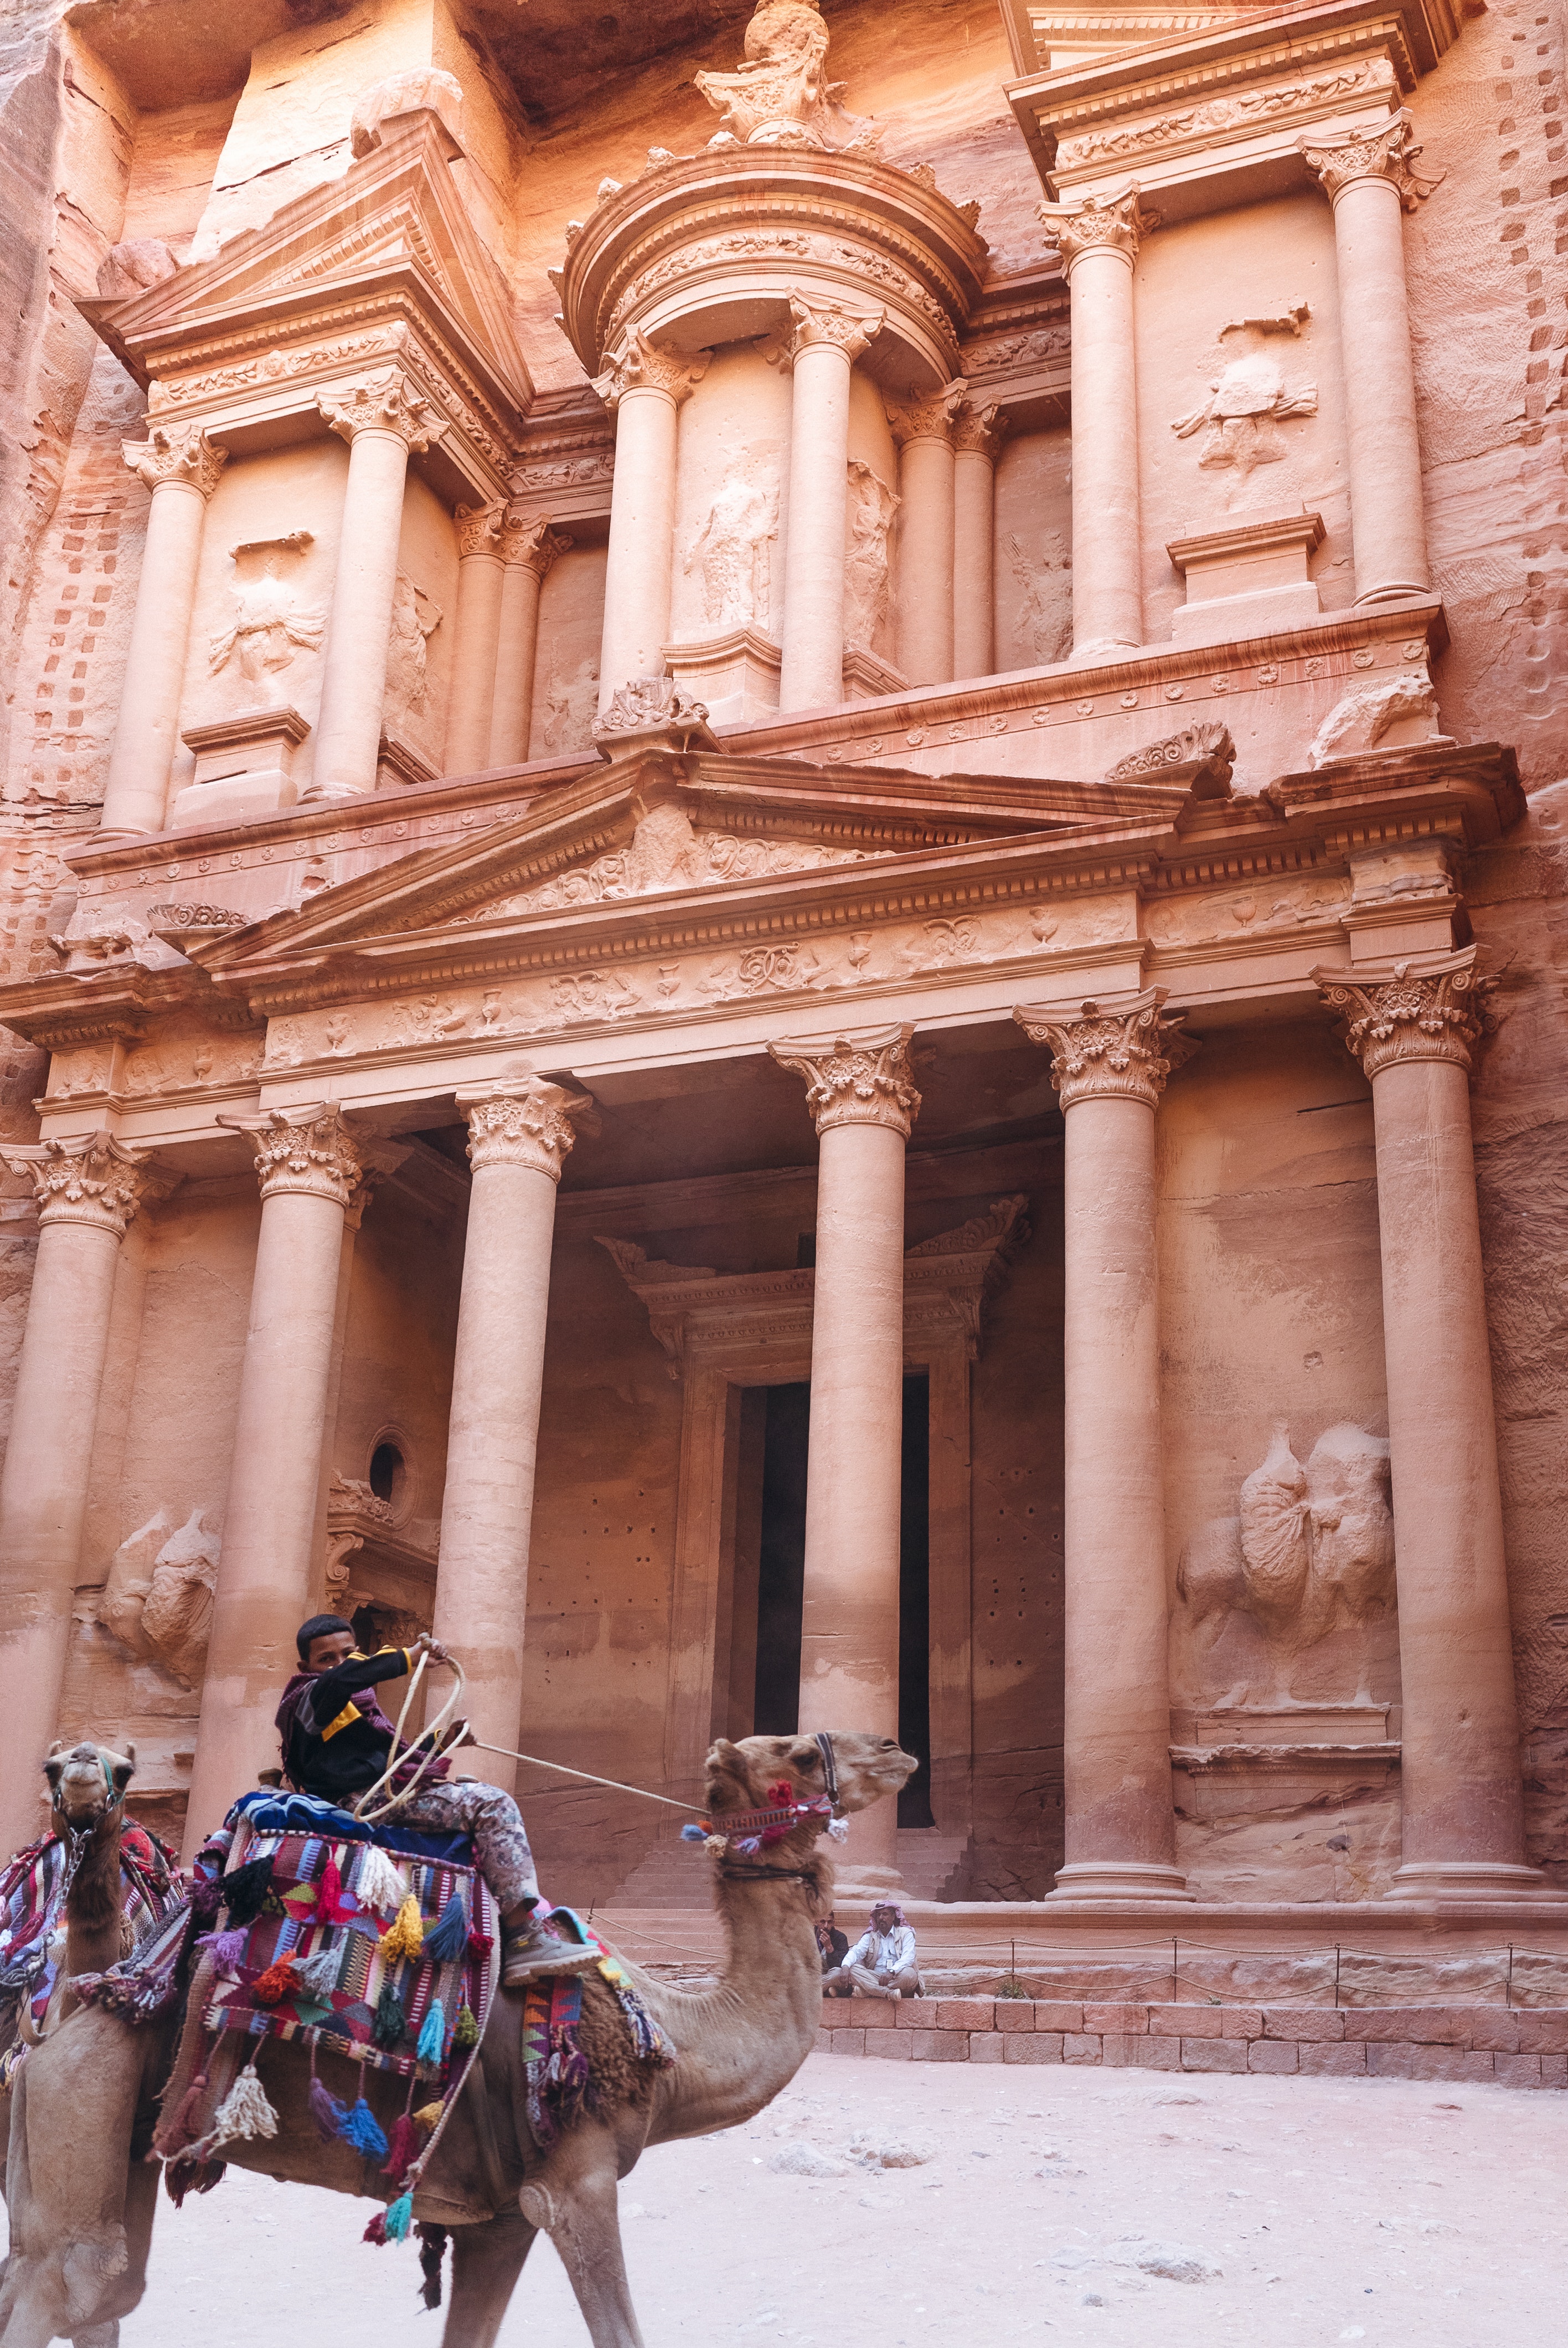
camel, ancient history, landmark, architecture, camelid, arabian camel, historic site, column, building, tourism, history, facade, tourist attraction, temple, classical architecture, vacation, stone carving, ancient roman architecture, stock photography, landscape, ruins, statue, arch, fawn, monument, travel